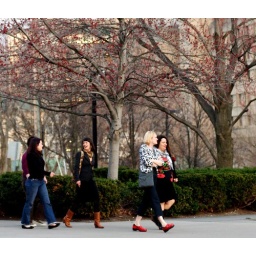
Strangers walking downtown from Craig Street. Might look better in black and white.